18th Arkansas Infantry Regiment (Marmaduke's)

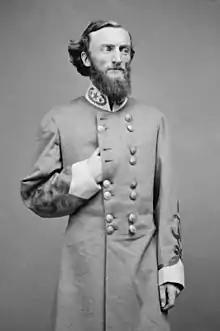
Colonel (later Maj. Gen.) John Sappington Marmaduke, Commander 3rd Confederate Infantry Regiment

In early May 1862 the Confederate forces underwent an army-wide reorganization due to the passage of the Conscription Act by the Confederate Congress in April 1862. All twelve-month regiments had to re-muster and enlist for two additional years or the duration of the war; a new election of officers was ordered; and men who were exempted from service by age or other reasons under the Conscription Act were allowed to take a discharge and go home. Officers who did not choose to stand for re-election were also offered a discharge. The reorganization was accomplished among all the Arkansas regiments in and around Corinth, Mississippi, following the Battle of Shiloh.